Question: Please indicate a possible affordance area of swing_golf_clubs that can be used for holding
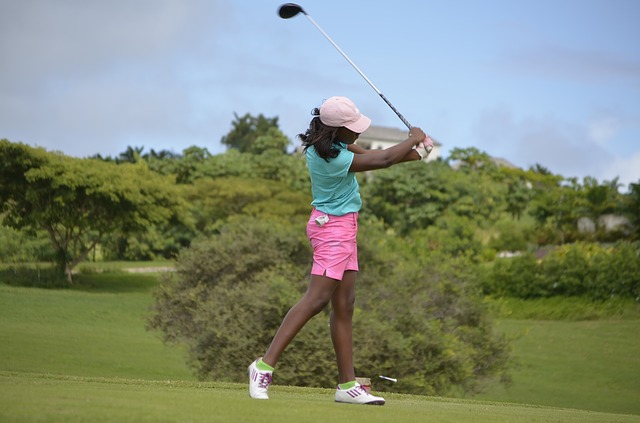
Answer: [387.691, 101.348, 434.5, 149.416]